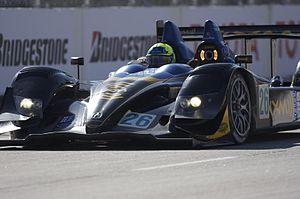
L'Acura ARX-01 est une voiture de course de type LMP2 lancée par le constructeur Acura sur les bases d'une Courage LC75 mais suffisamment modifiée pour nécessiter une nouvelle homologation. En 2010, la voiture prend le nom de HPD ARX-01, HPD étant la filiale américaine d'une groupe Honda chargée de concevoir et de développer les programmes sportifs de la marque aux États-Unis.